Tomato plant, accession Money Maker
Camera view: horizontal (90 deg, fisheye); turntable rotation: 90 degrees
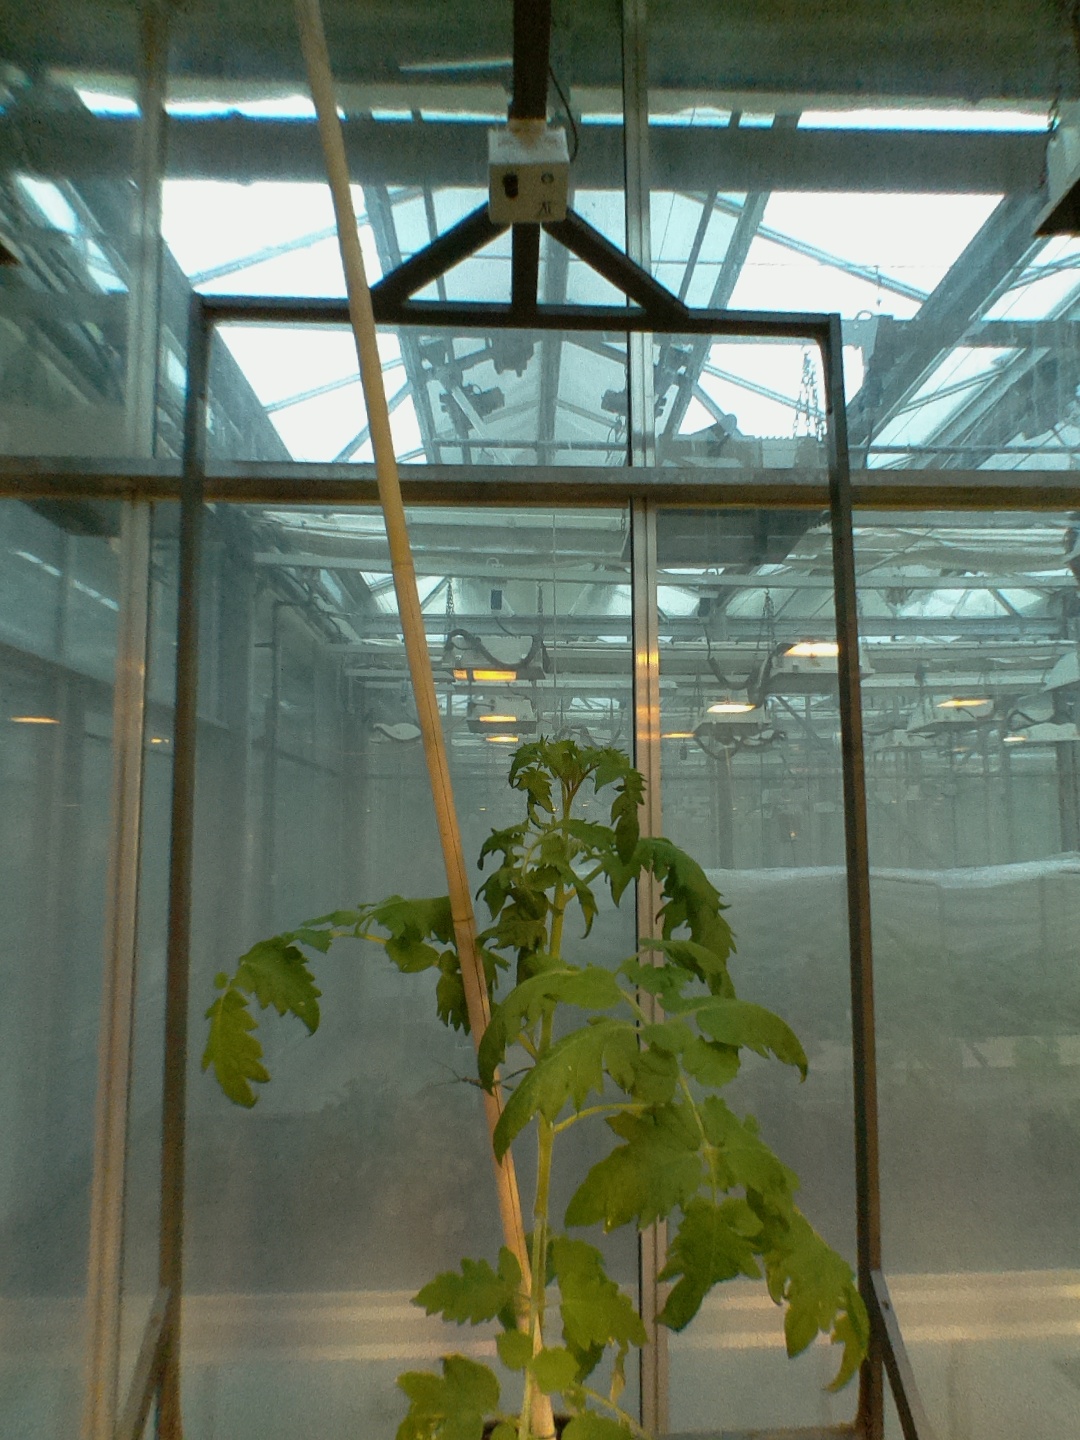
BBCH growth stage 53: 3 inflorescences visible